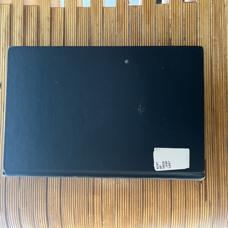
Label: nocover-desk